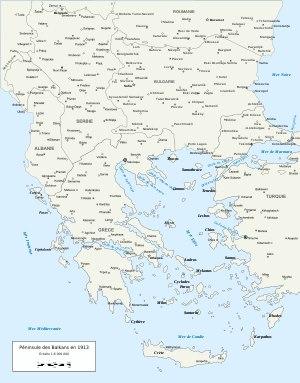
La Première Guerre mondiale, aussi appelée la Grande Guerre, est un conflit militaire impliquant dans un premier temps les puissances européennes et s'étendant ensuite à plusieurs continents, qui s'est déroulé de 1914 à 1918.